Nicarao people

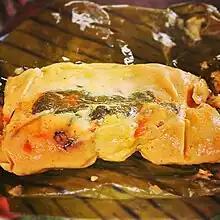
Nacatamales, one of Nicaragua's most popular and beloved dishes, originated from the Nicarao tribes, and is cemented in Nicaraguan gastronomy

At the time of contact with the Spanish, the Nicarao were governed from their capital at Quauhcapolca, near the modern town of Rivas. Other principal settlements included Ometepe, Asososca Lagoon (Managua), Mistega, Ochomogo, Oxmorio, Papagayo, Tecoatega, Teoca, Totoaca, and Xoxoyota.